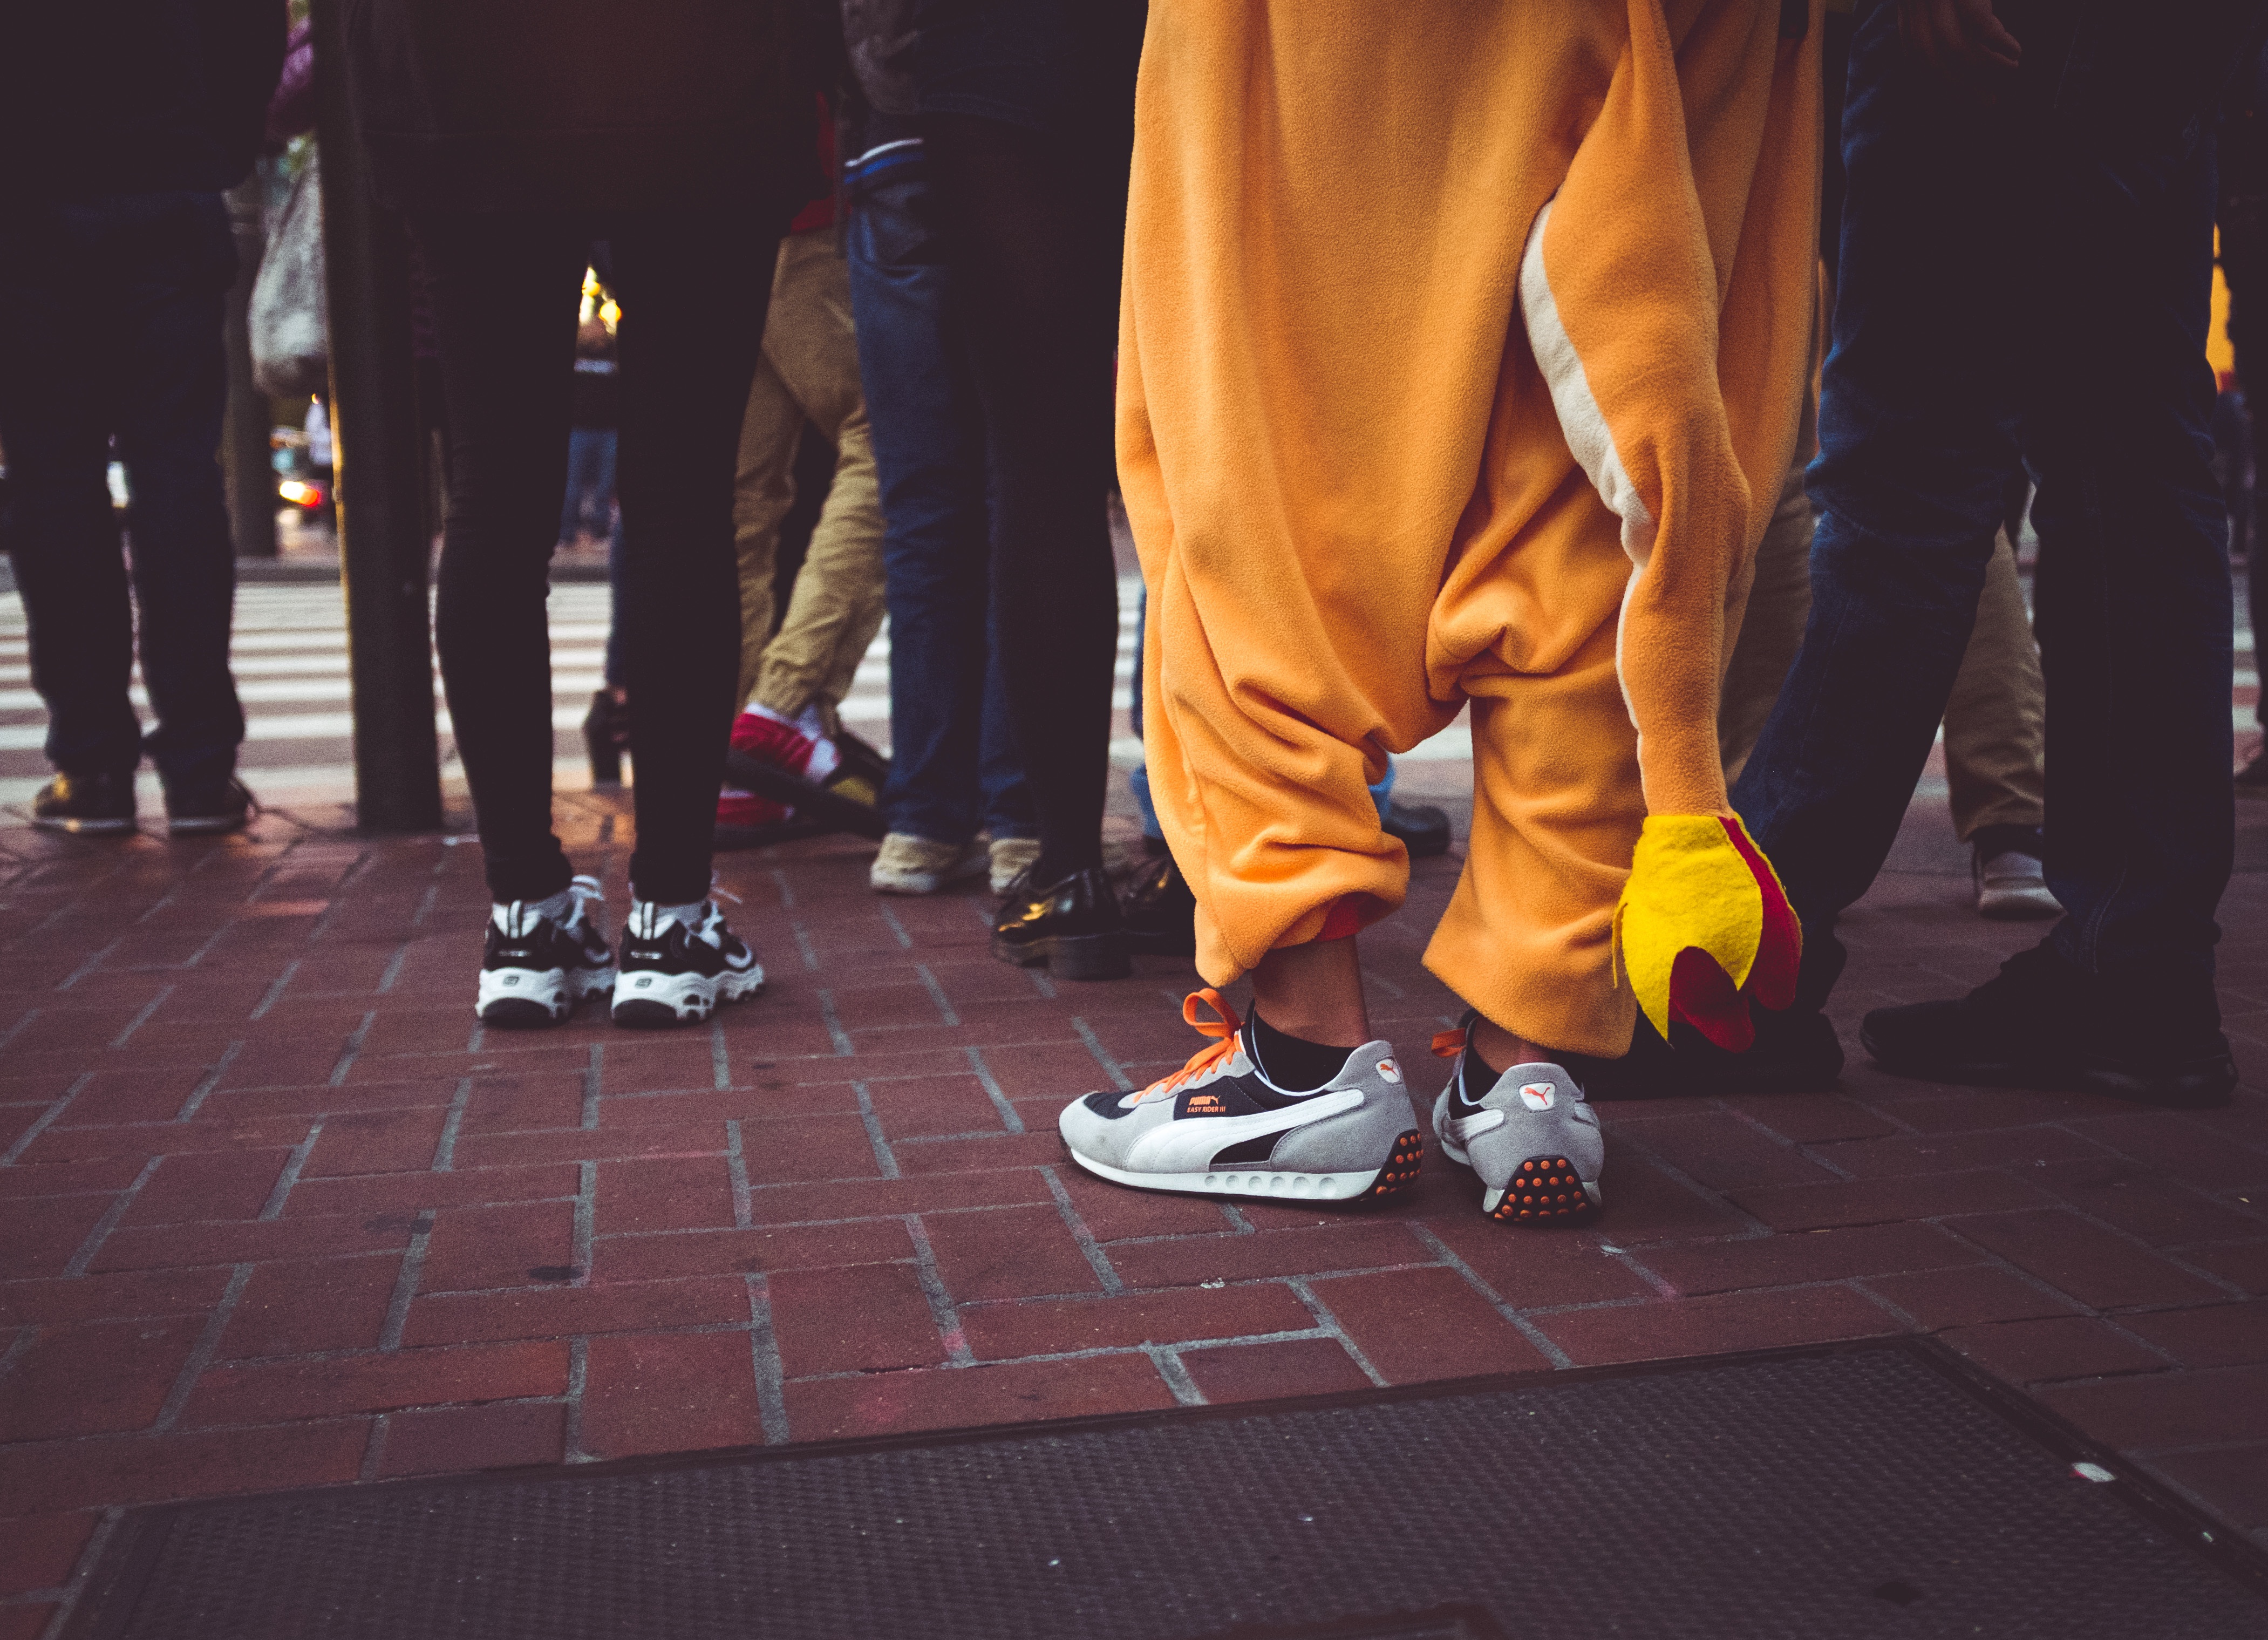
color, performance art, stage, performance, screenshot